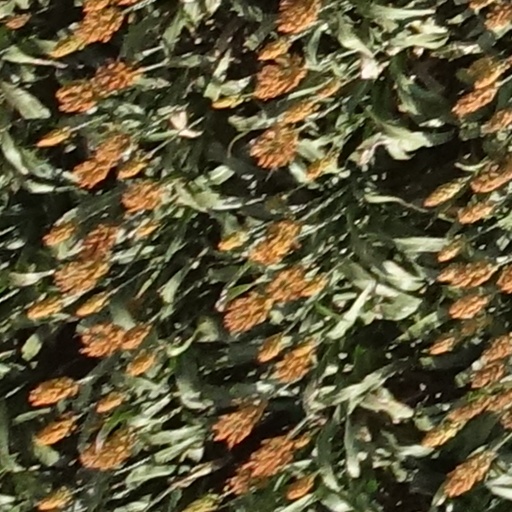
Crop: sorghum